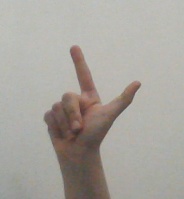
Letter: laam